Patricia Boyle

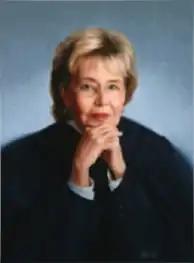
Judicial portrait of Boyle, 2001, by Carl Owens.

On July 25, 1978, Boyle was nominated by President Jimmy Carter to a seat on the United States District Court for the Eastern District of Michigan vacated by Judge Damon Keith. She was confirmed by the United States Senate on September 22, 1978, and received her commission the following day. She resigned on April 20, 1983, to be appointed as an associate justice of the Michigan Supreme Court. She was elected to the Court in 1986, and re-elected to an eight-year term beginning in 1990. Her service on the Michigan Supreme Court ended in 1998.